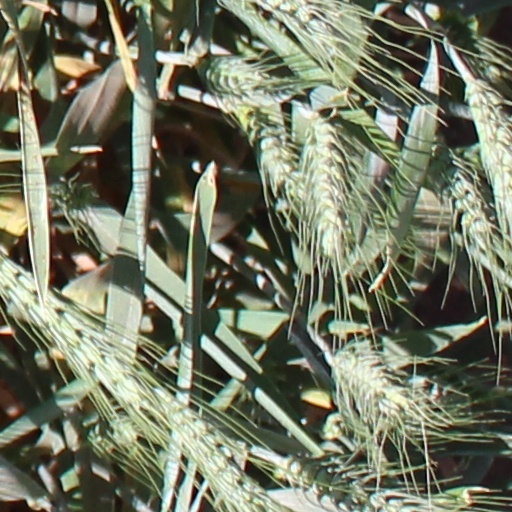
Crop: wheat